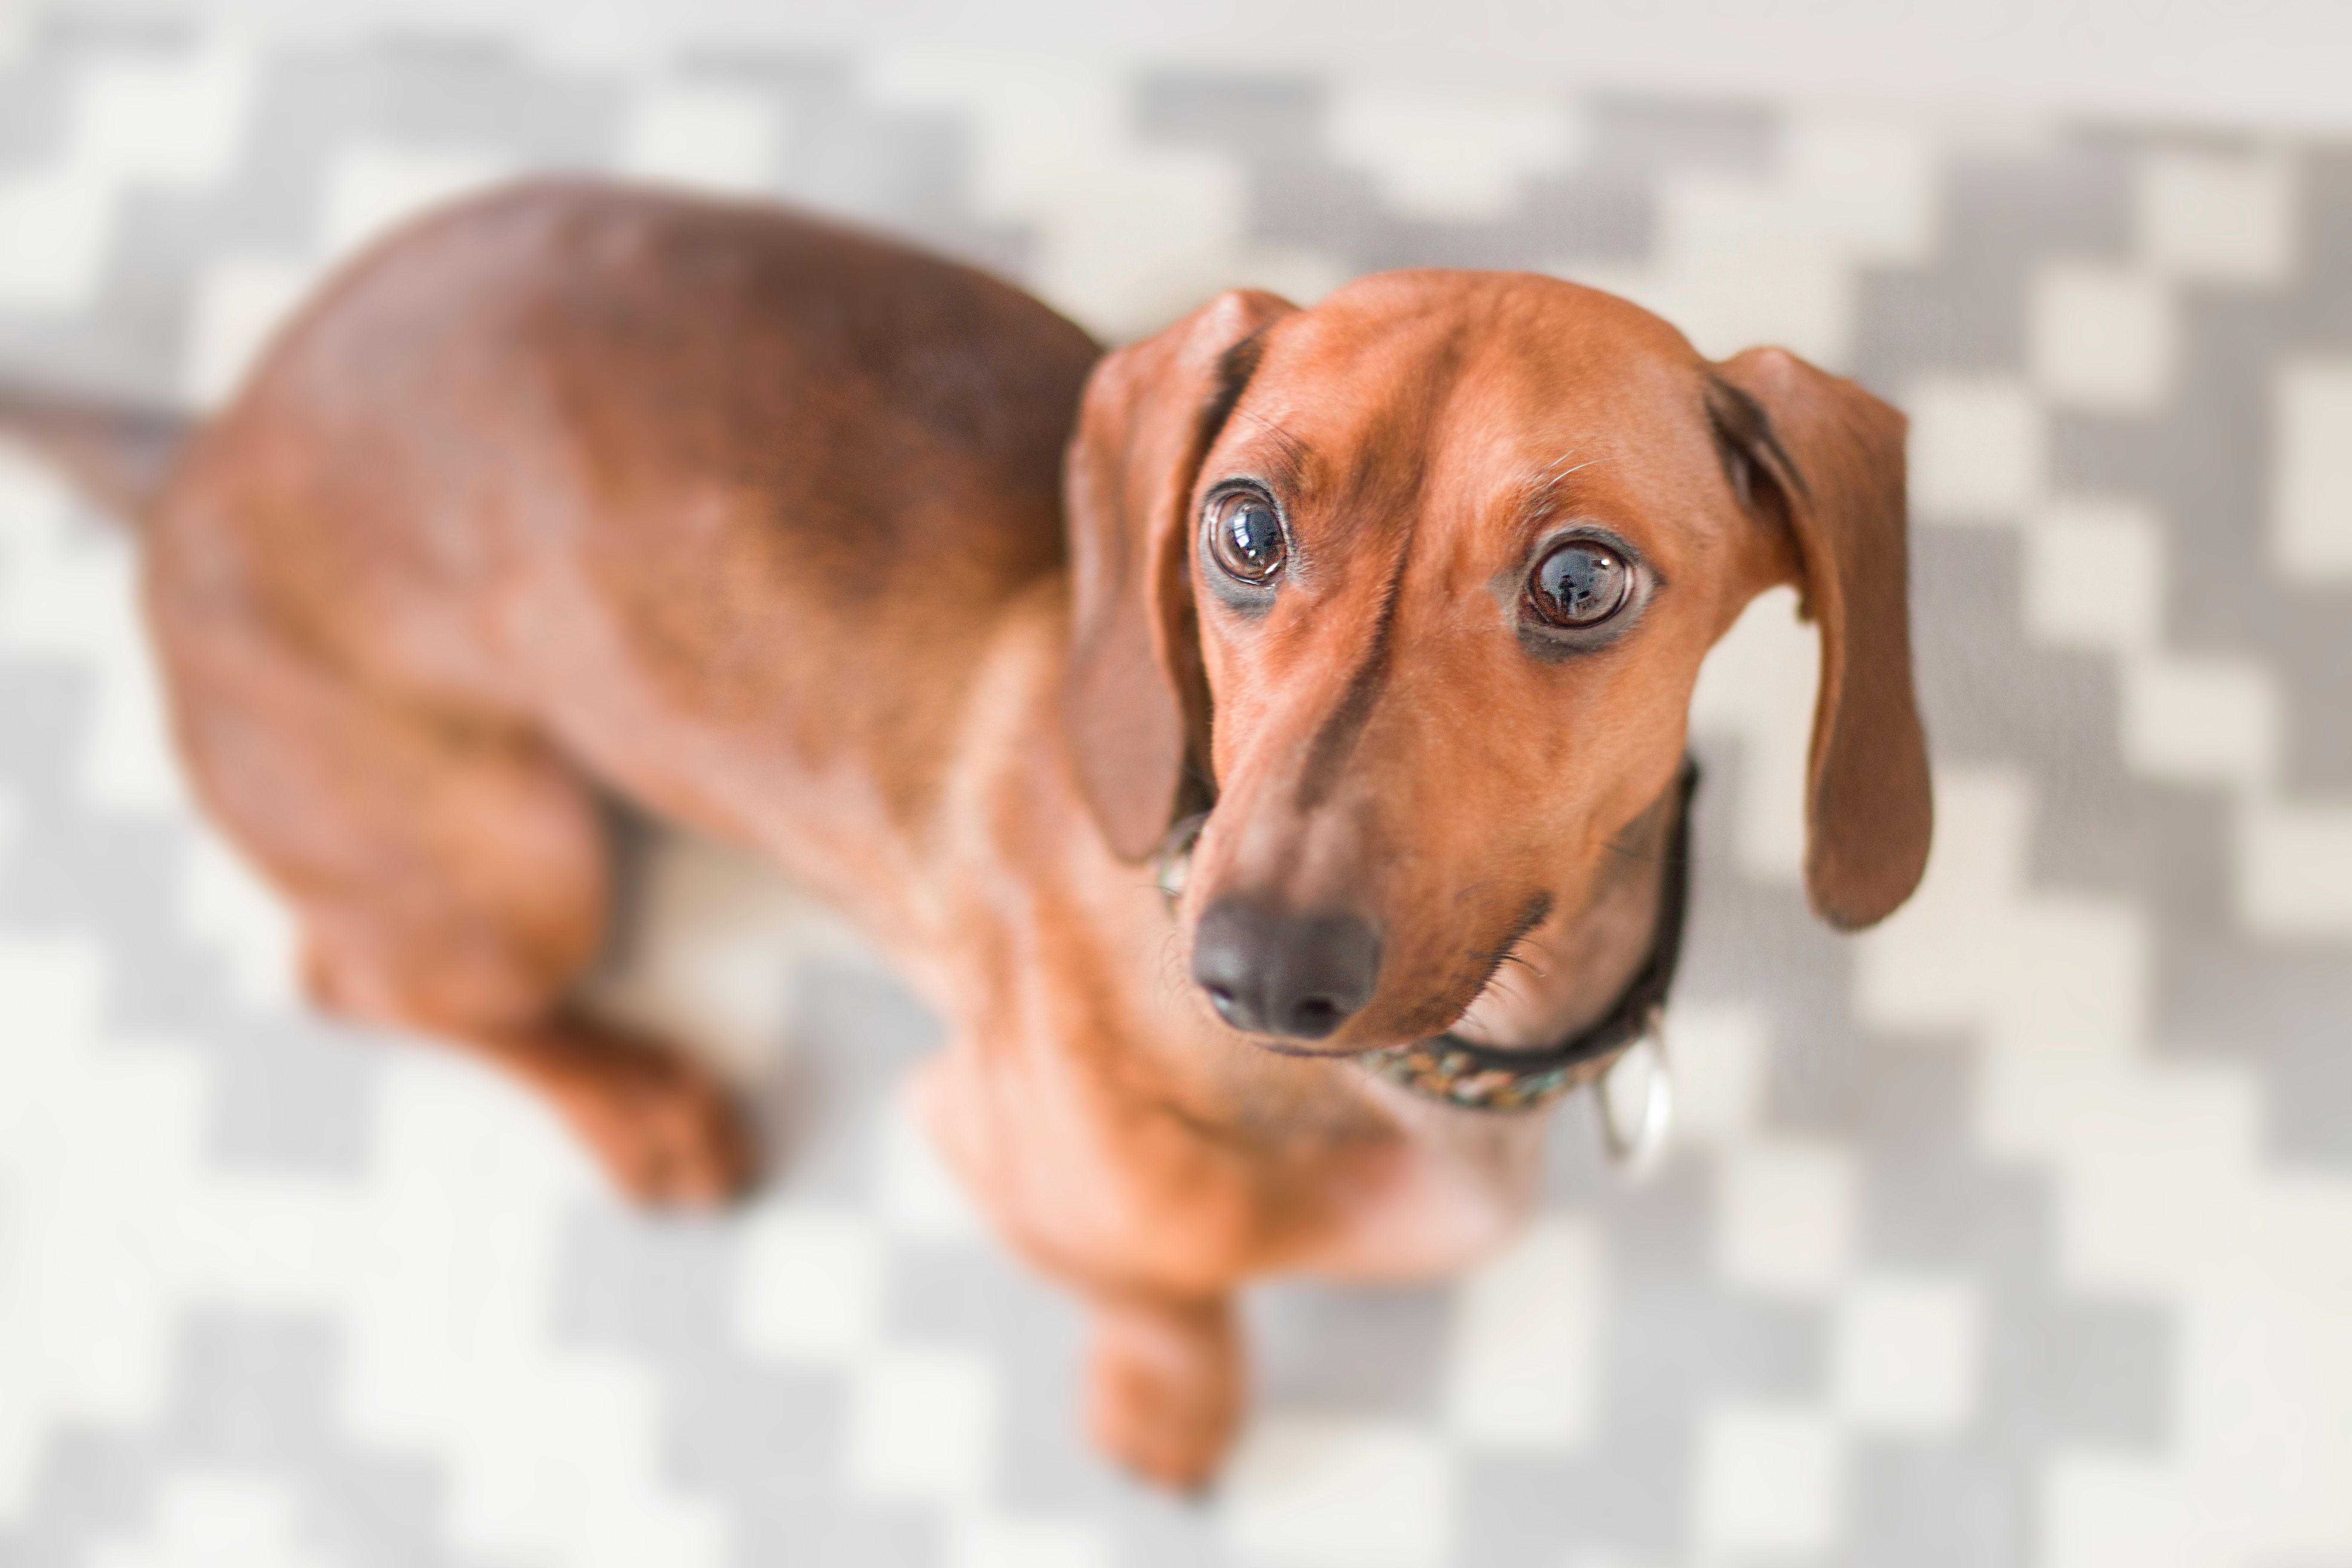
dog, mammal, vertebrate, dog breed, canidae, dachshund, snout, carnivore, hound, tyrolean hound, rare breed dog, bavarian mountain hound, companion dog, redbone coonhound, scent hound, ear, coonhound, fawn